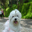
Label: dog